Adeline Genée

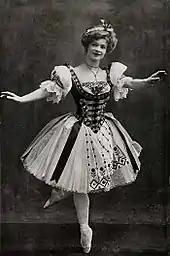

In 1897, she accepted a booking for six weeks to appear in "Monte Cristo" at the Empire Theatre of Varieties in London. She was so admired for her classical style in that ballet, that she was offered the position of "prima ballerina" at the Empire, and stayed there for ten years.